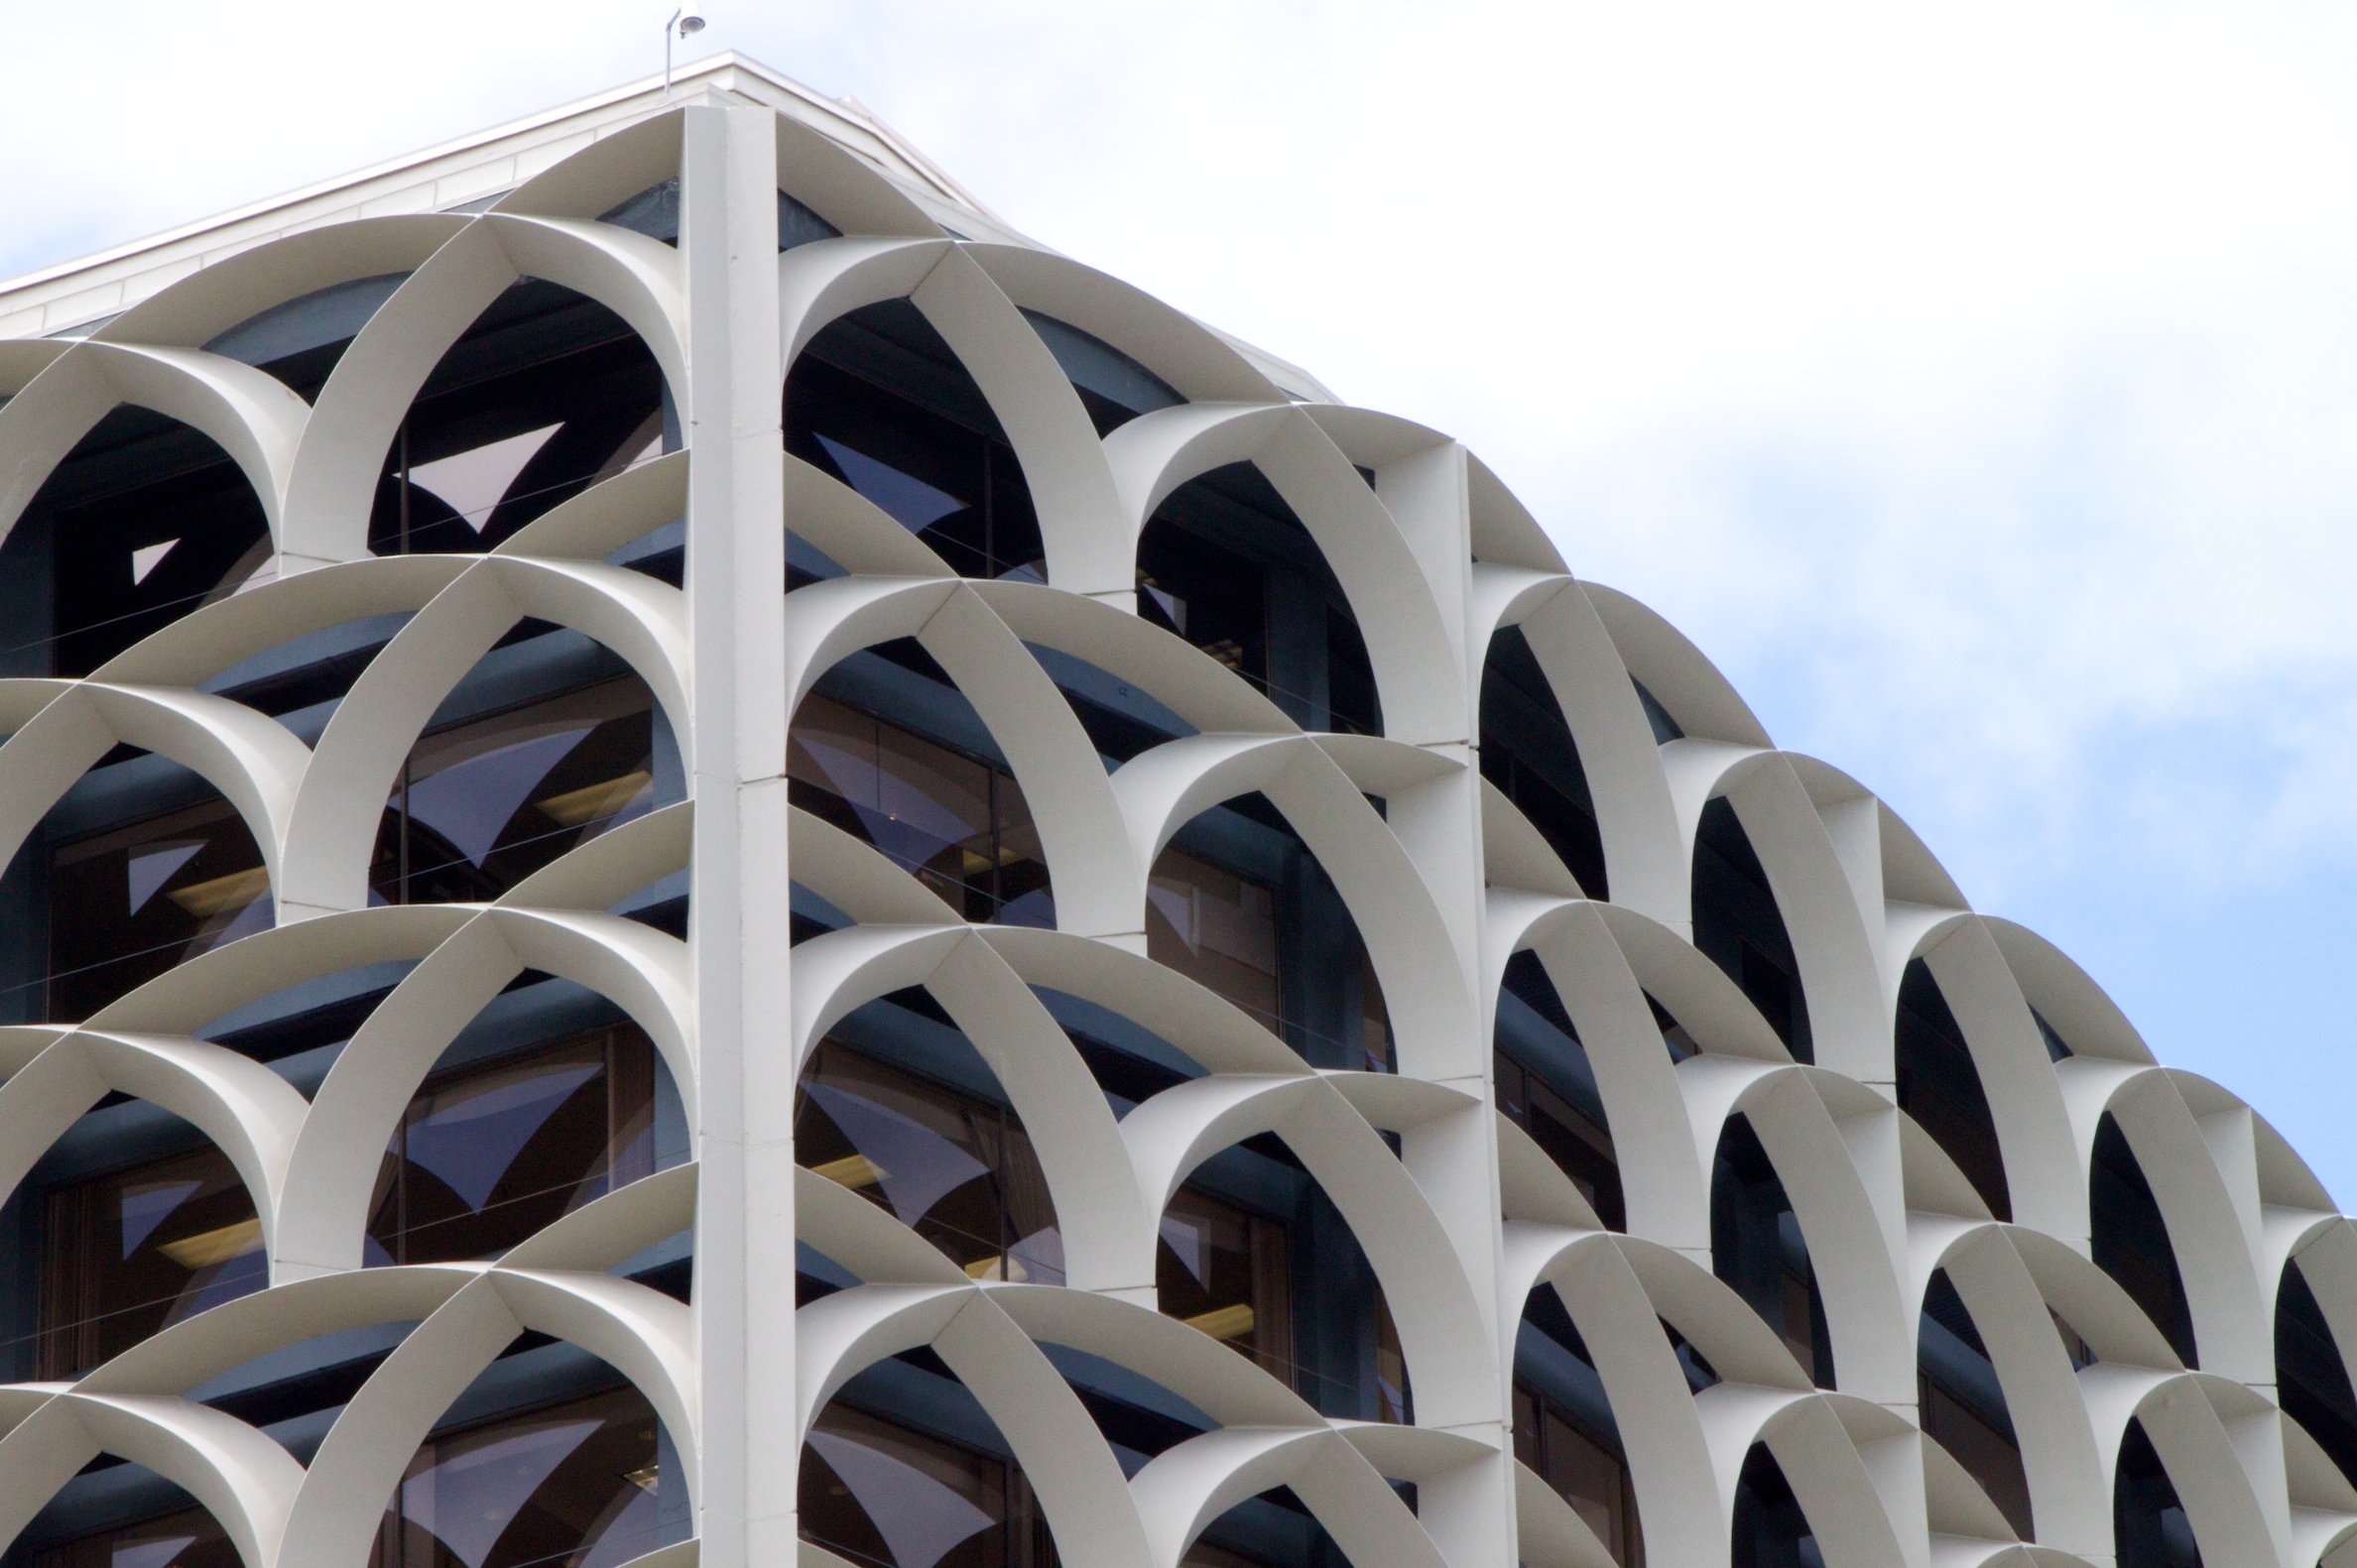
architecture, structure, wheel, arch, landmark, facade, symmetry, 18270mm, edmedia09, daylighting